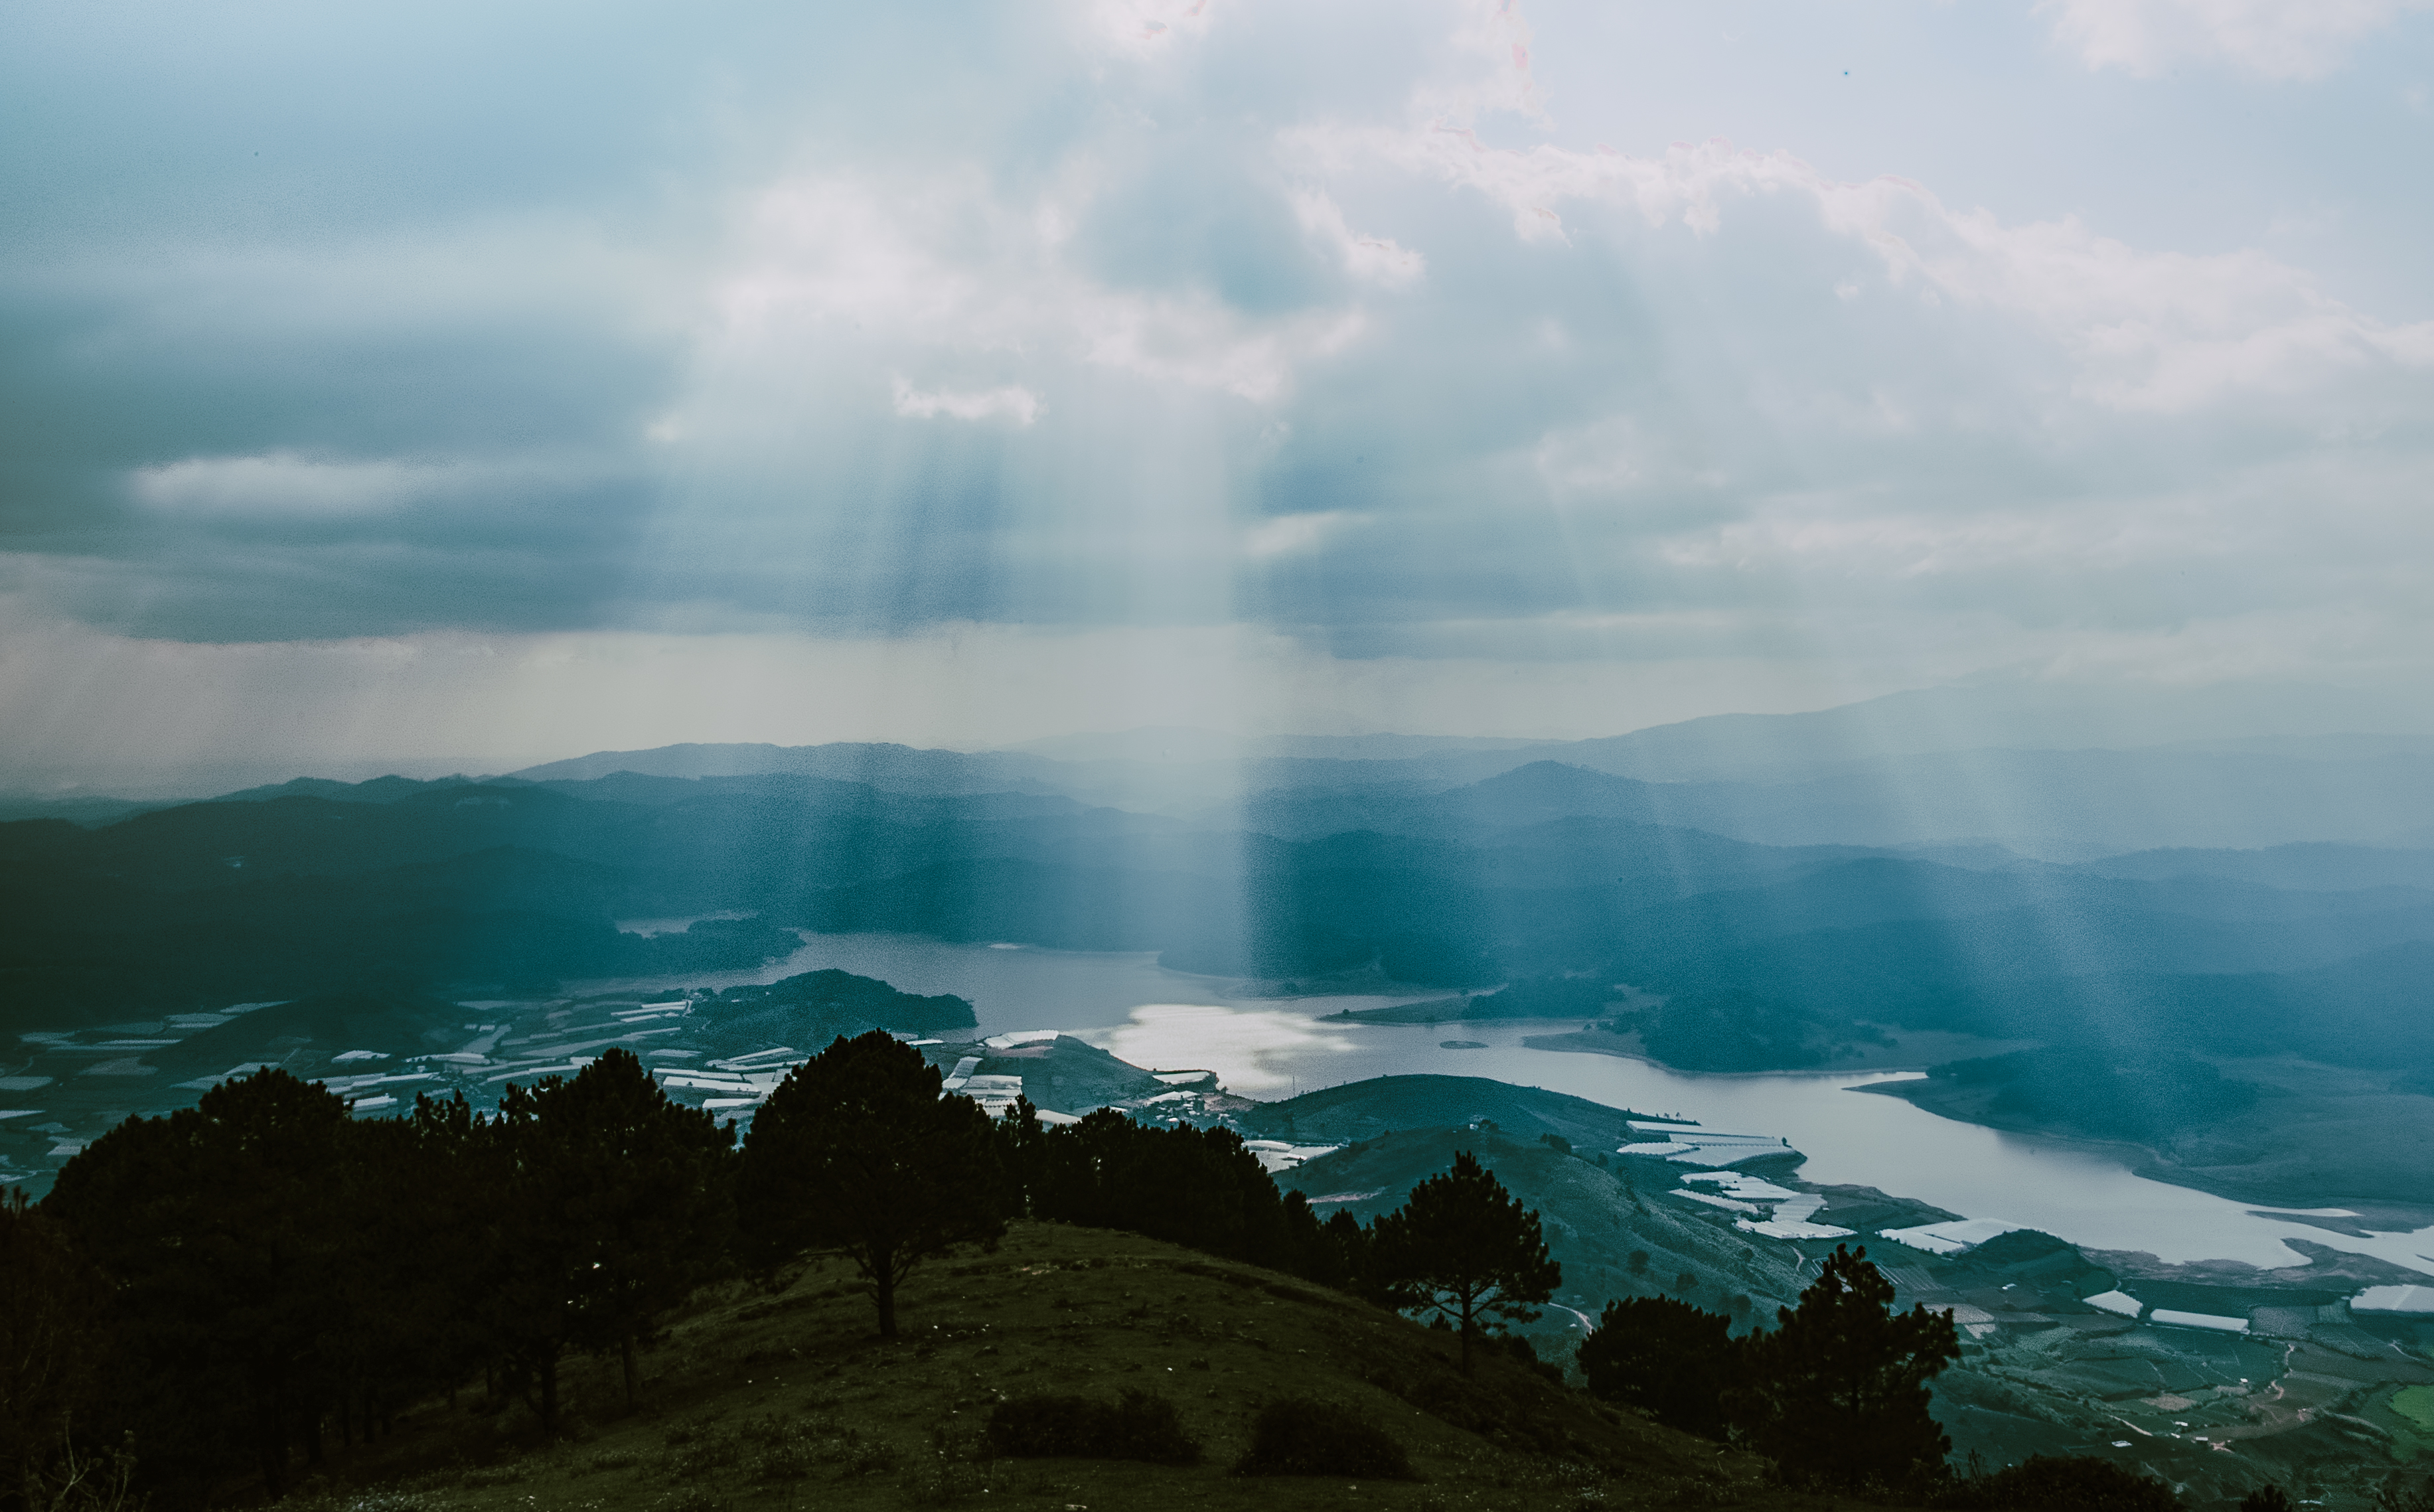
landscape, natural, sky, cloud, highland, mountain, mountainous landforms, atmosphere, ridge, morning, phenomenon, mount scenery, mountain range, hill station, hill, fell, terrain, horizon, sunlight, mist, meteorological phenomenon, cumulus, tree, sea